Wang Fei (footballer, born 1990)

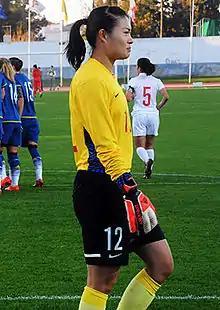
Wang in 2015

Wang Fei (born 22 March 1990) is a Chinese former footballer who played as a goalkeeper.